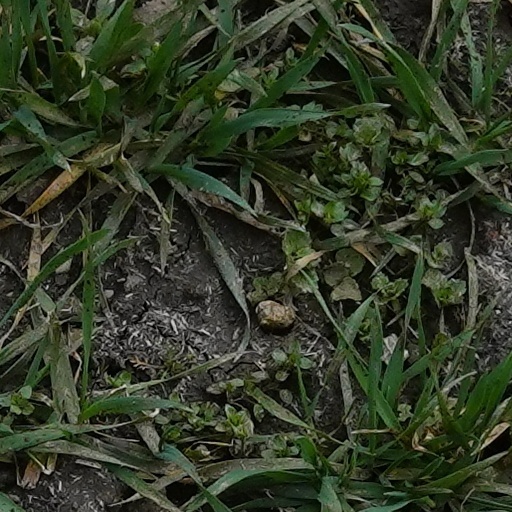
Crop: wheat